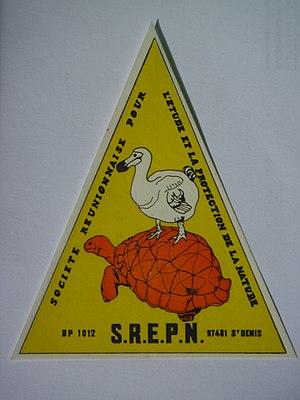
Le Dodo et la Tortue (symbole de la SREPEN 1971-1997)
La Société réunionnaise pour l'étude et la protection de la nature, ou Srepen, est la principale association de défense de l'environnement sur l'île de La Réunion, département d'outre-mer français et région ultrapériphérique de l'Union européenne dans le sud-ouest de l'océan Indien. Elle fut déclarée à la Préfecture de Saint-Denis le 16 décembre 1970 et ses Statuts publiés au Journal Officiel les 11 et 12 janvier 1971. Ses membres fondateurs sont Thérésien Cadet, Auguste et Christian de Villèle, Yves Gomy, Harry Gruchet et Paul Nougier .. Elle a son siège à Sainte-Clotilde, un quartier de Saint-Denis, le chef-lieu.